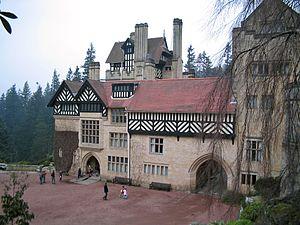
Richard Norman Shaw RA est un influent architecte écossais connu pour ses maisons de campagne et ses bâtiments commerciaux.
Cette liste des musées du Northumberland, Angleterre contient des musées qui sont définis dans ce contexte comme des institutions qui recueillent et soignent des objets d'intérêt culturel, artistique, scientifique ou historique. leurs collections ou expositions connexes disponibles pour la consultation publique. Sont également inclus les galeries d'art à but non lucratif et les galeries d'art universitaires. Les musées virtuels ne sont pas inclus.